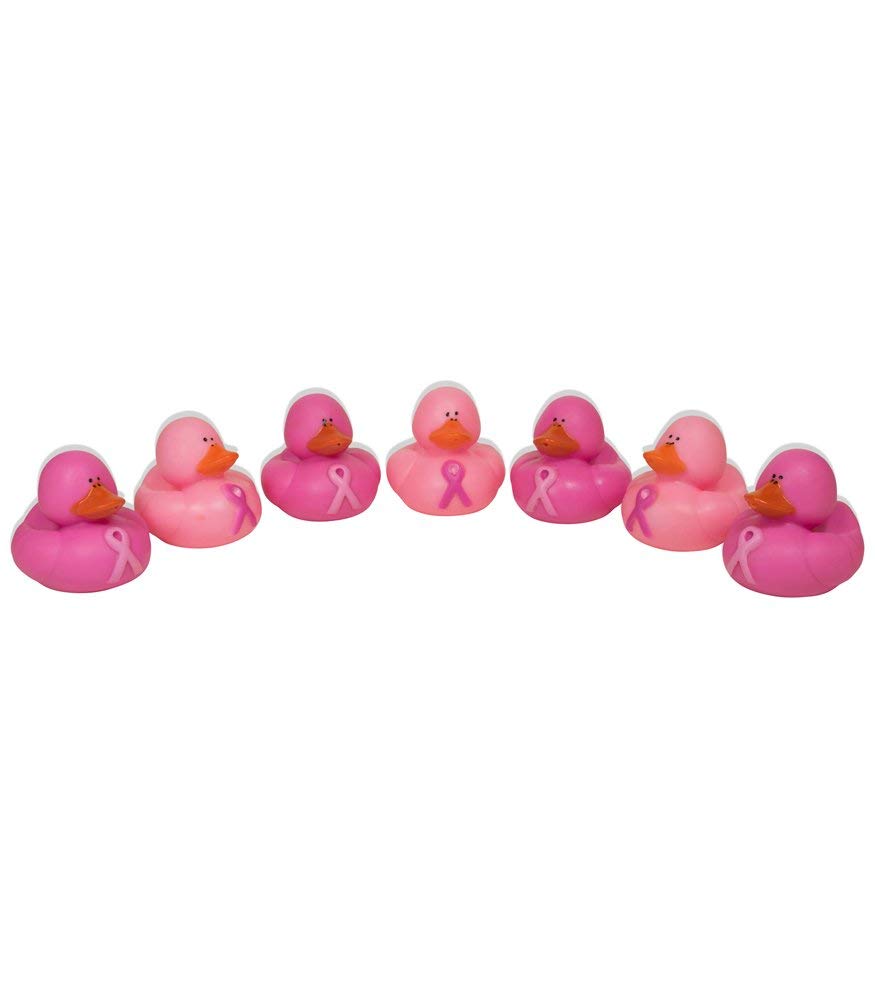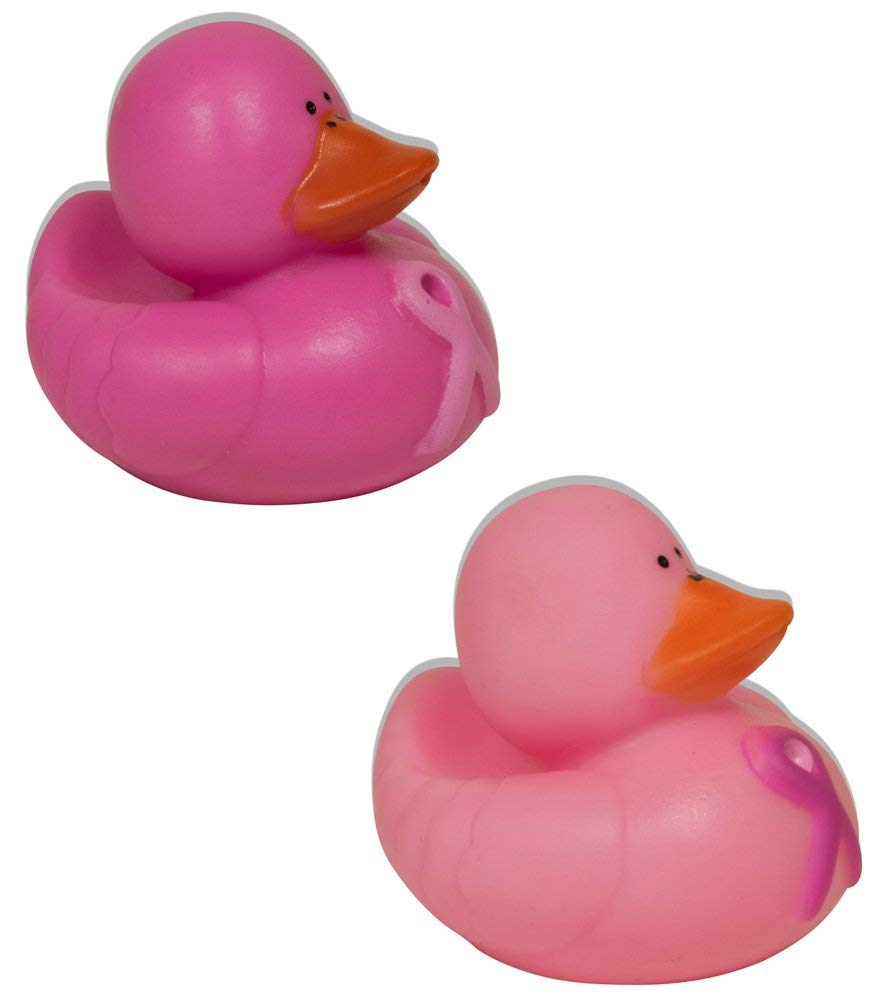
Vinyl Pink Ribbon Rubber Duckies (12 Pack) 2". Vinyl.
Category: Baby
This set of 12 pink rubber duckys are great favors for breast cancer research fund raisers. Each ducky measures approx. 2"W x 2"H x 2-1/4"L. They do not squeak but do have a hole in their beak for squirting water. They are not guaranteed to float upright.
Features: Great for fund raisers. | Each measures 2"W x 2"H x 2-1/4"L | Hole in beak for squirting water. | Float, but not upright.